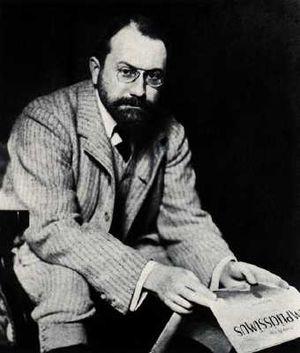
Albert Langen, né le 8 juillet 1869 à Anvers et mort le 30 avril 1909 à Munich, était un éditeur allemand. Il a fondé la revue satirique Simplicissimus et les éditions Langen Verlag.